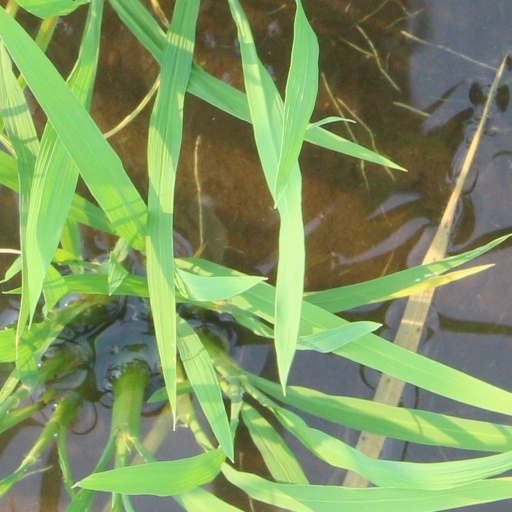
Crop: rice